The Golden Age of Comedy

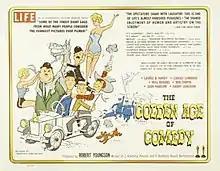
Theatrical release poster designed by Tom Jung

The Golden Age of Comedy (1957) is a compilation of silent comedy films from the Mack Sennett and Hal Roach studios, written and produced by Robert Youngson.